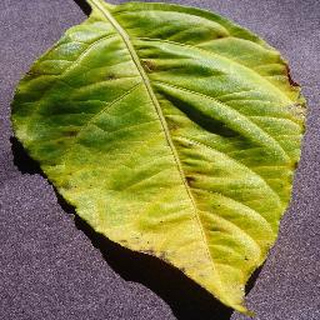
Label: bell_pepper_bacterial_spot